Humbaba

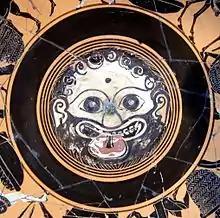
Greek gorgoneion painted in the glazing on the bottom of an Ancient Greek cup, end of 6th century BCE, National Library of France, Paris

Frans Wiggermann has suggested that another Mesopotamian demon, Pazuzu, can be considered a metaphorical “successor” of Humbaba, as both were commonly depicted in the form of disembodied heads and had similar apotropaic functions. He highlights that a link between the head of Humbaba and the personified west wind, another possible forerunner of Pazuzu, is present in art, with the two sometimes appearing together; both of them were also believed to reside in western mountains. Eckhart Frahm takes a more cautious position than Wiggermann, and notes that while the heads of Humbaba and Pazuzu did seemingly fulfill the same function, there is little direct iconographic overlap between the two. Several other competing theories regarding the origin of Pazuzu can be found in Assyriological literature; Frahm notes it is possible the name derived from the sequence Bazi-Zizi, the names of two pre-Sargonic kings of Mari from the "Sumerian King List". The view that Pazuzu might have been modeled on the Egyptian god Bes also found a degree of support among researchers, starting with Anthony Green in the 1980s.